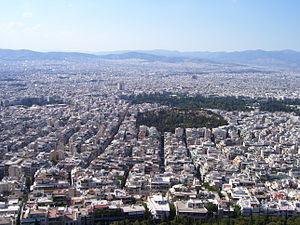
Vue d'Athènes en direction du nord-ouest, sur les quartiers d'Exarcheia et Neapoli (au pied du Mont Lycabette), la colline Strefi (au centre) et le Champ de Mars (Pedion Areos)